Etendue

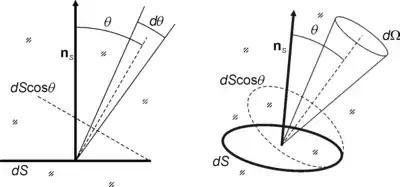
Etendue for a differential surface element in 2D (left) and 3D (right).

An infinitesimal surface element, , with normal is immersed in a medium of refractive index . The surface is crossed by (or emits) light confined to a solid angle, , at an angle with the normal . The area of projected in the direction of the light propagation is . The etendue of an infinitesimal bundle of light crossing is defined as